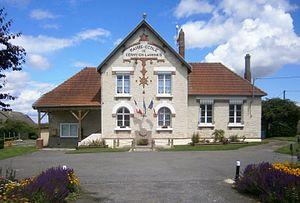
Mairie de Cerny en Laonnois
Cerny-en-Laonnois est une commune française située dans le département de l'Aisne, en région Hauts-de-France.